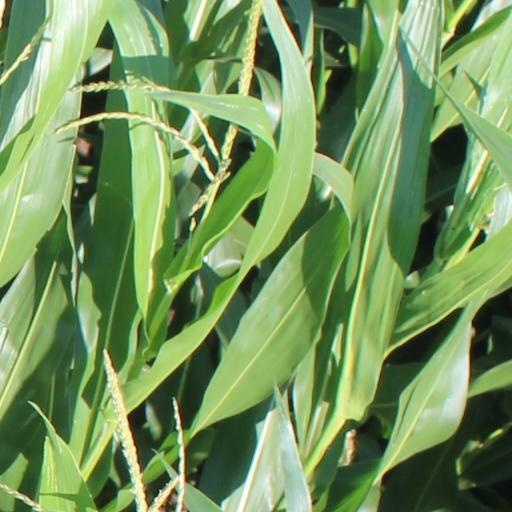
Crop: maize; corn